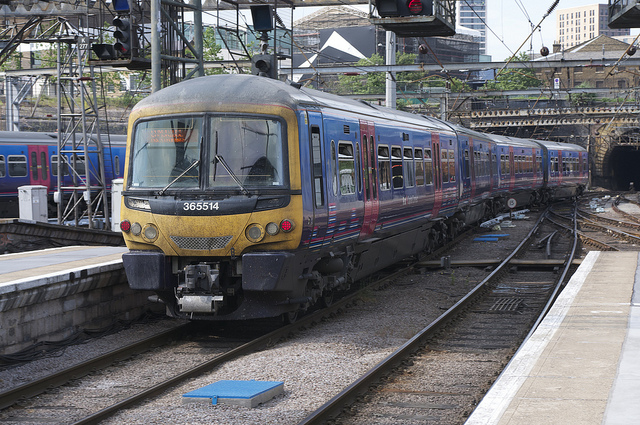
a train that is parked on a train track

Urban train traveling down the tracks of a city.

A train on the tacks in a big city

The passenger train with four cars is coming around the track.

A train is on the tracks after going under a tunnel.